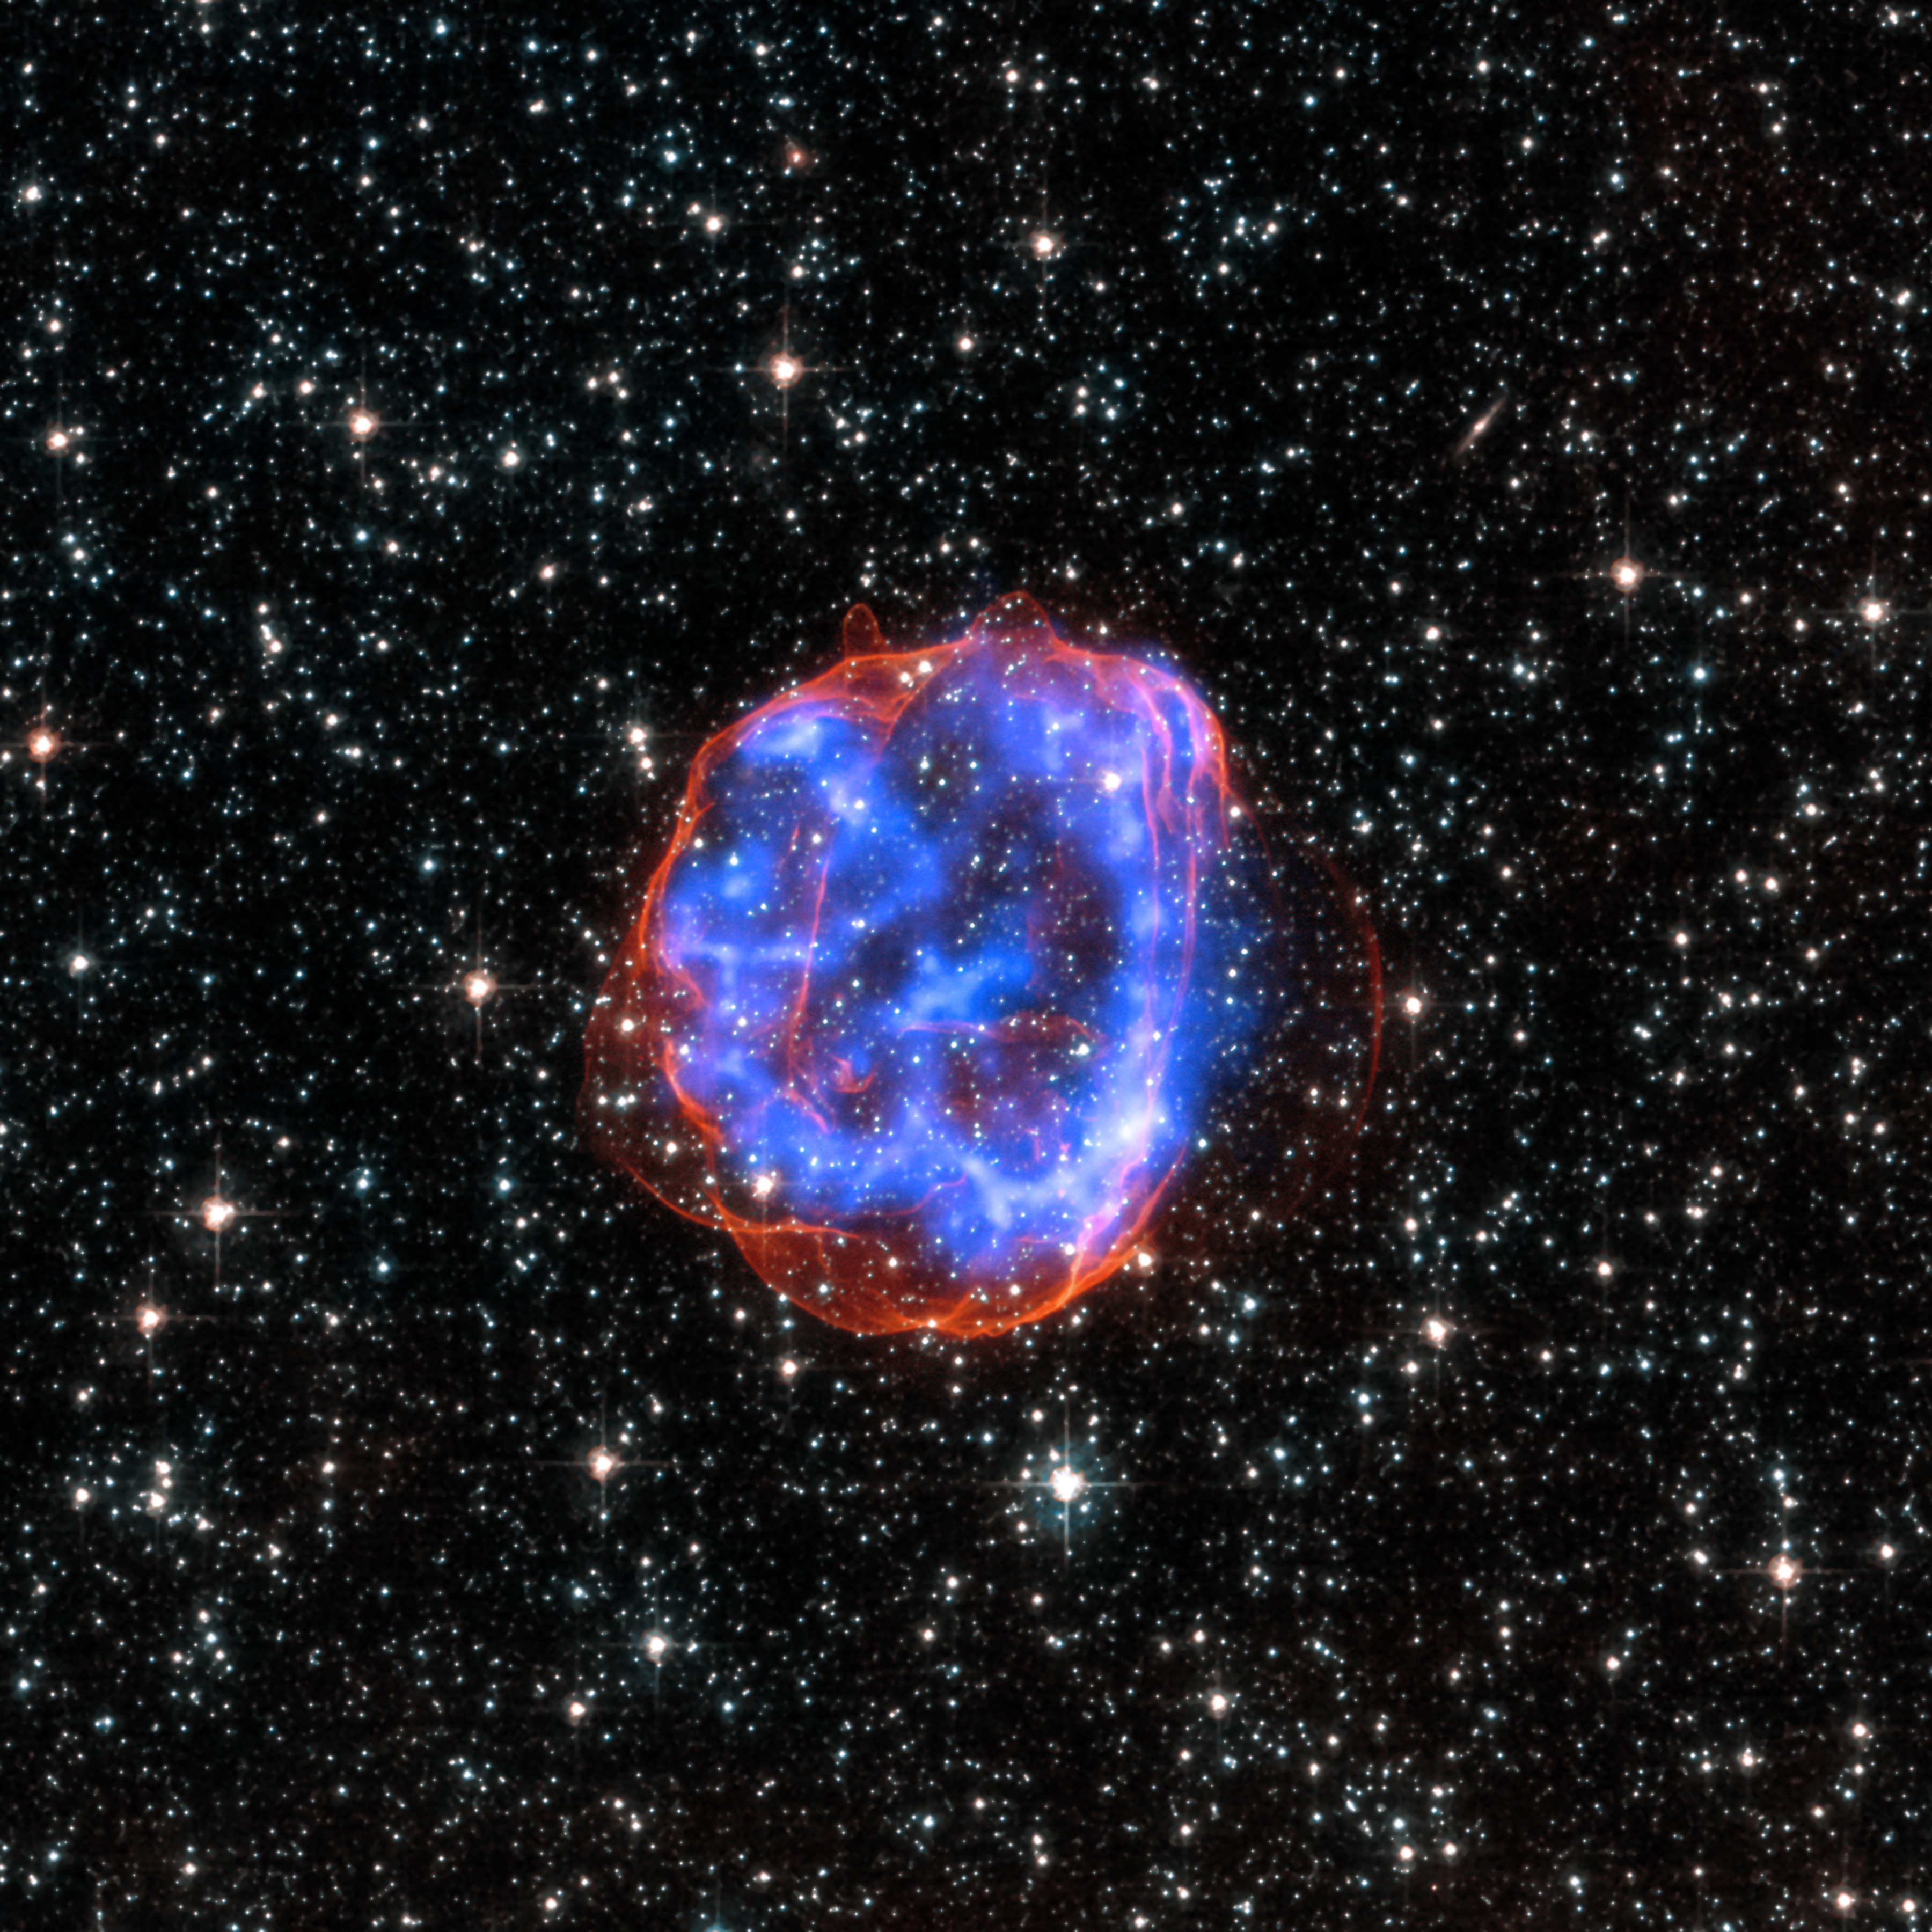
cloud, cosmos, atmosphere, telescope, space, galaxy, nebula, outer space, stellar, astronomy, stars, universe, hot, gas, hubble, astronomical object, 0, star debris, snr 0519 69, x rays